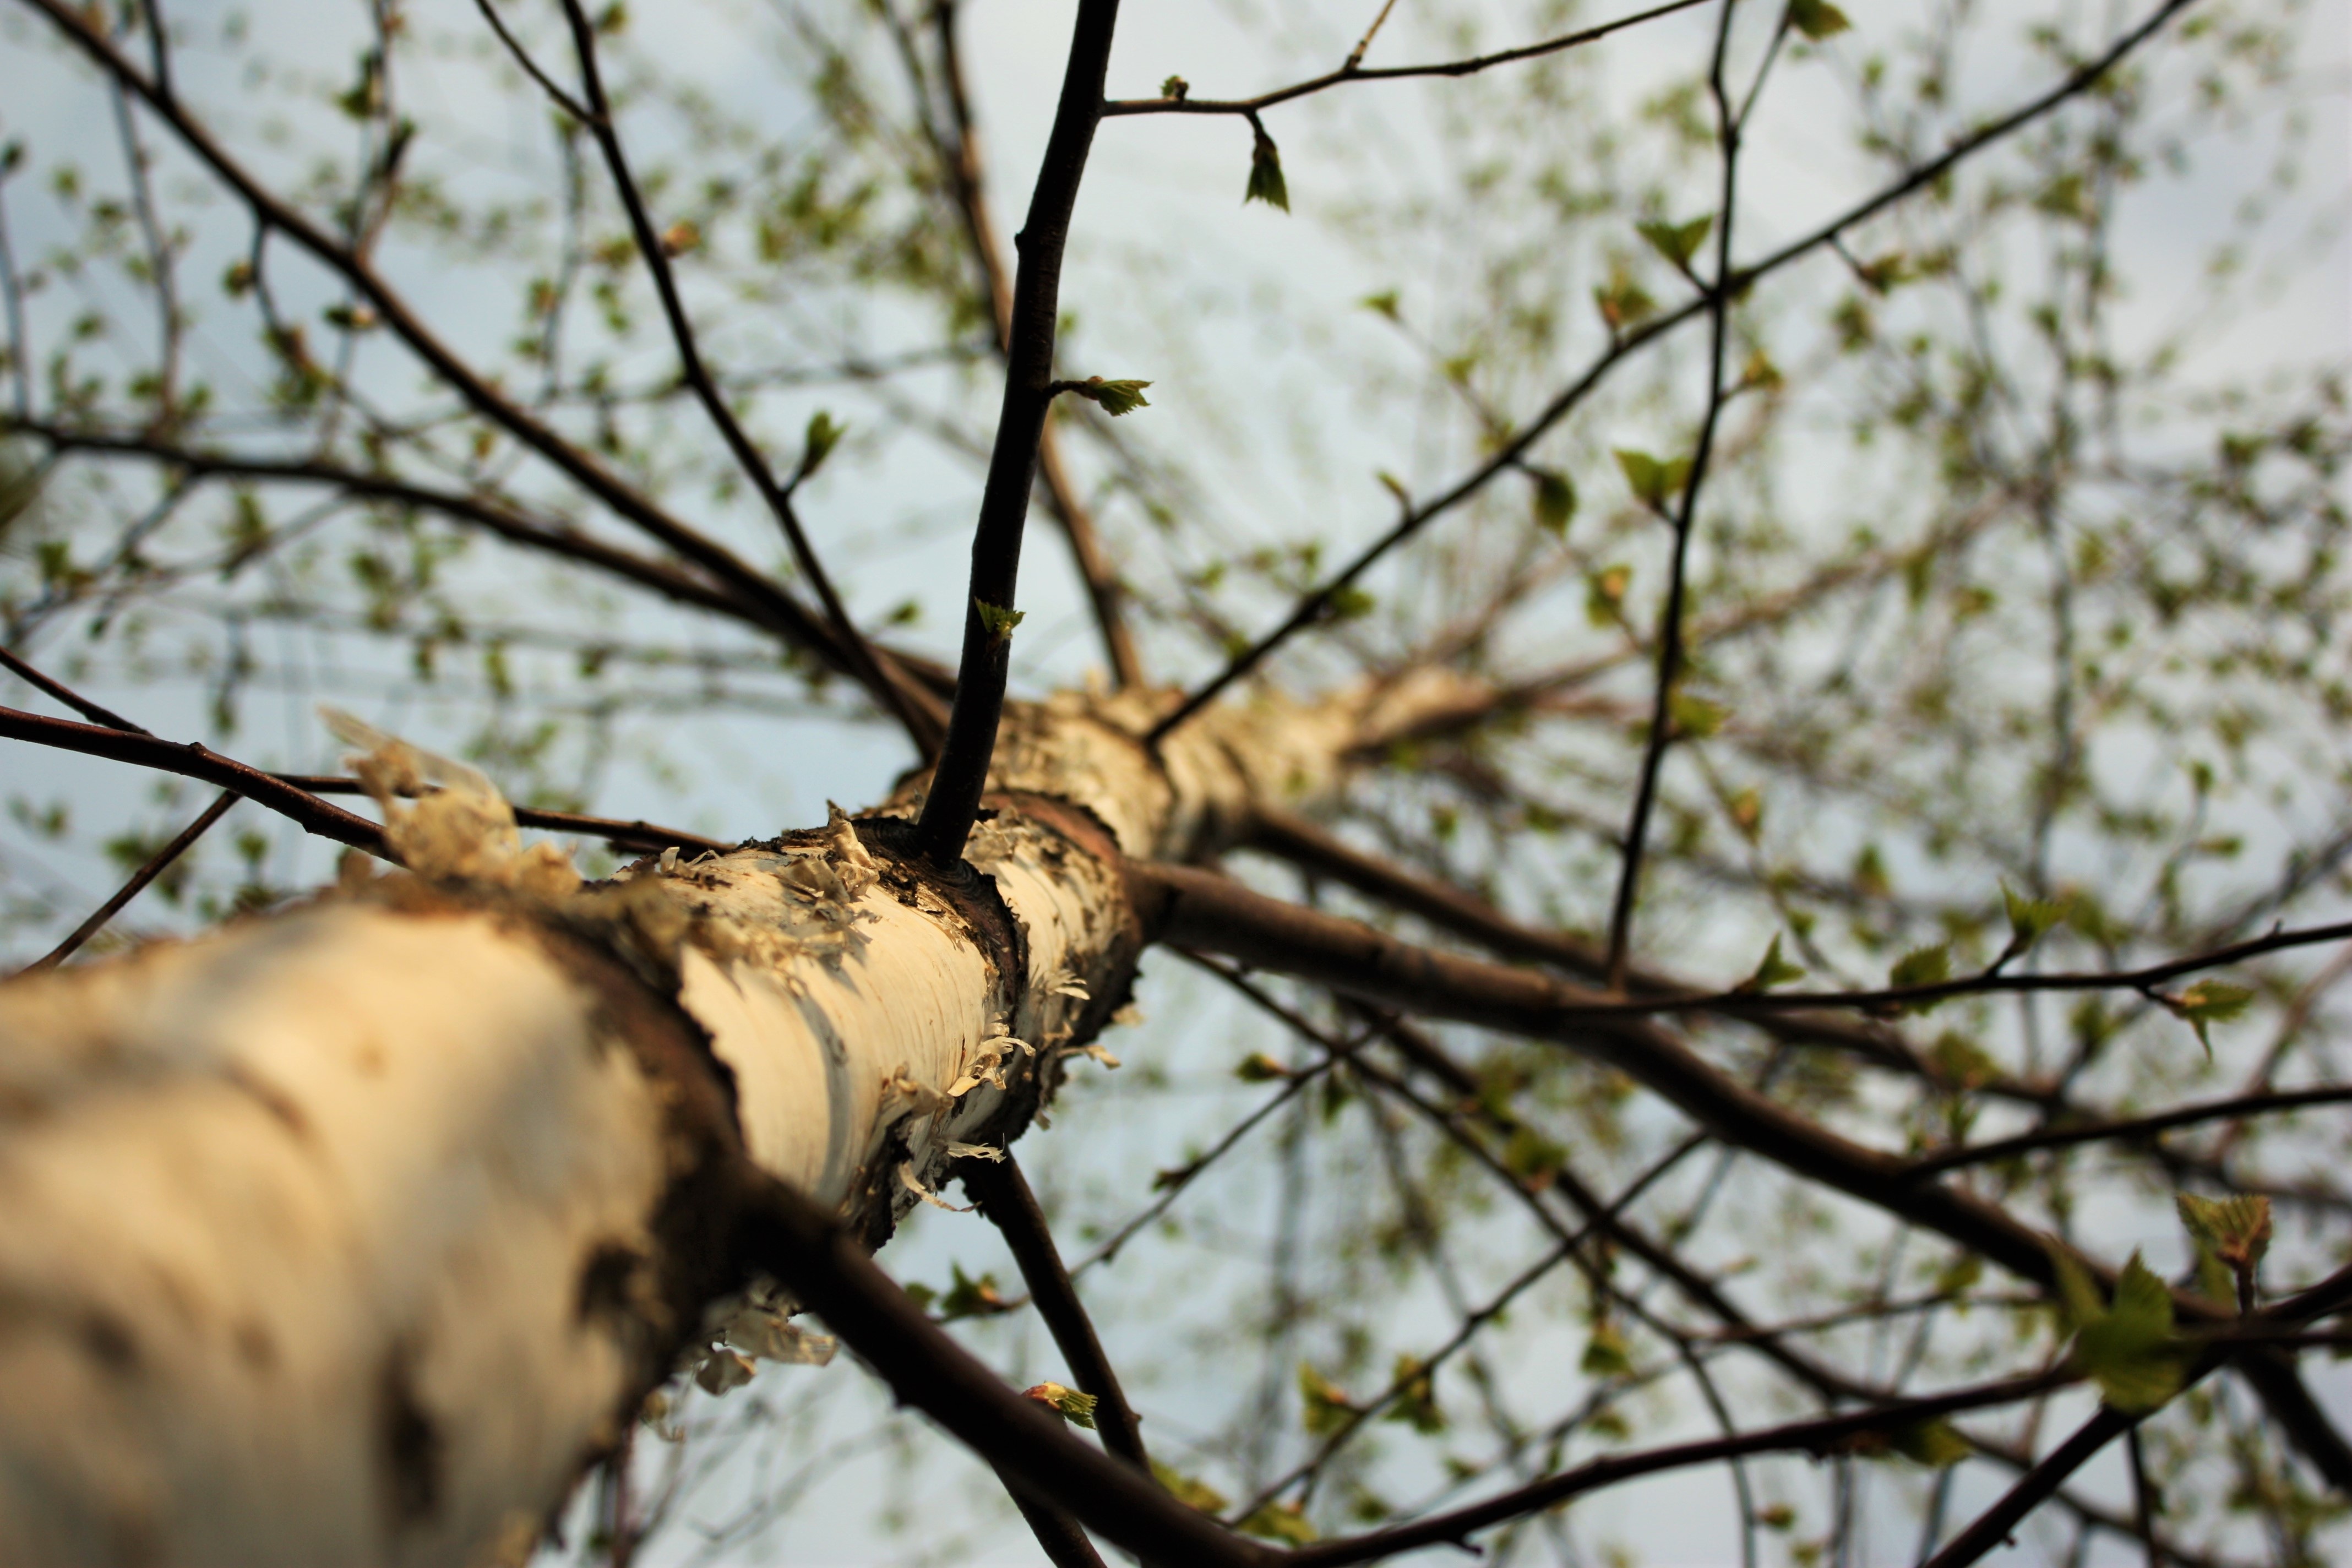
tree, nature, branch, blossom, winter, plant, leaf, flower, wildlife, spring, produce, autumn, flora, season, fauna, twig, woody plant